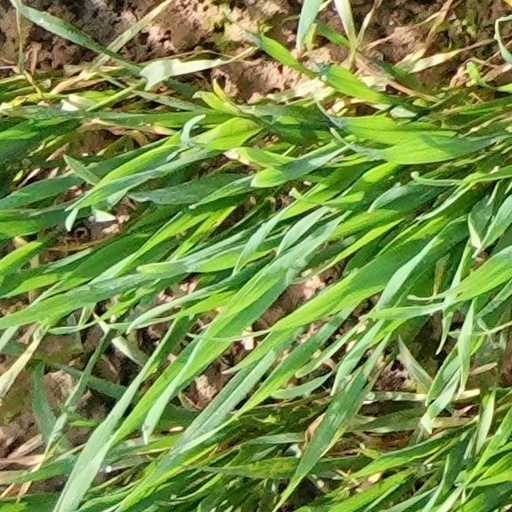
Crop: wheat